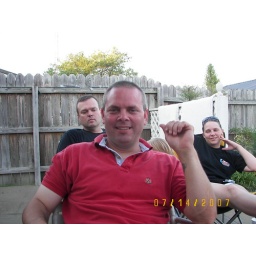
Two of my good friends, Ron is in the red and Brent is in the black shirt! Brent's wife Wendy is in the back too!